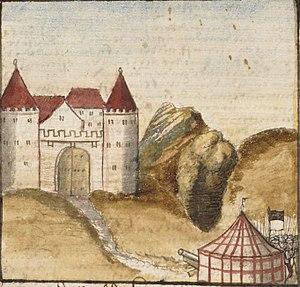
Château de Villarsel attaqué par les Fribourgeois en 1447
Le château de Villarsel-le-Gibloux est un château suisse construit au début du XIIIᵉ siècle et détruit au milieu du XVᵉ siècle, situé dans le village de Villarsel-le-Gibloux du canton de Fribourg.
Villarsel-le-Gibloux est une localité et une ancienne commune suisse du canton de Fribourg, située dans le district de la Sarine.